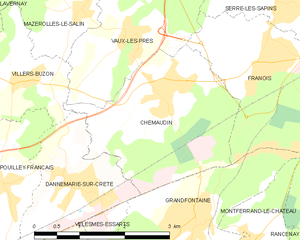
Chemaudin est une ancienne commune française située dans le département du Doubs, en région Bourgogne-Franche-Comté.